Kenny van Hummel

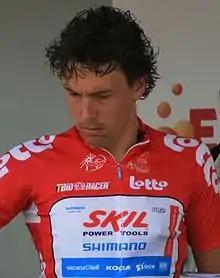
Van Hummel at the 2008 Eneco Tour.

Kenny Robert van Hummel (born 30 September 1982) is a retired road bicycle racer from the Netherlands, who specialised in sprint finishes. He competed professionally between 2006 and 2014, with the , and teams.